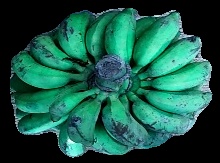
Variety: rasbale
Grade: grade3